William Barlum Thompson

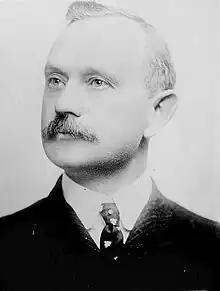

William Barlum Thompson (March 10, 1860 – February 12, 1941) was the Mayor of Detroit from 1907 to 1908 and again from 1911 to 1912.